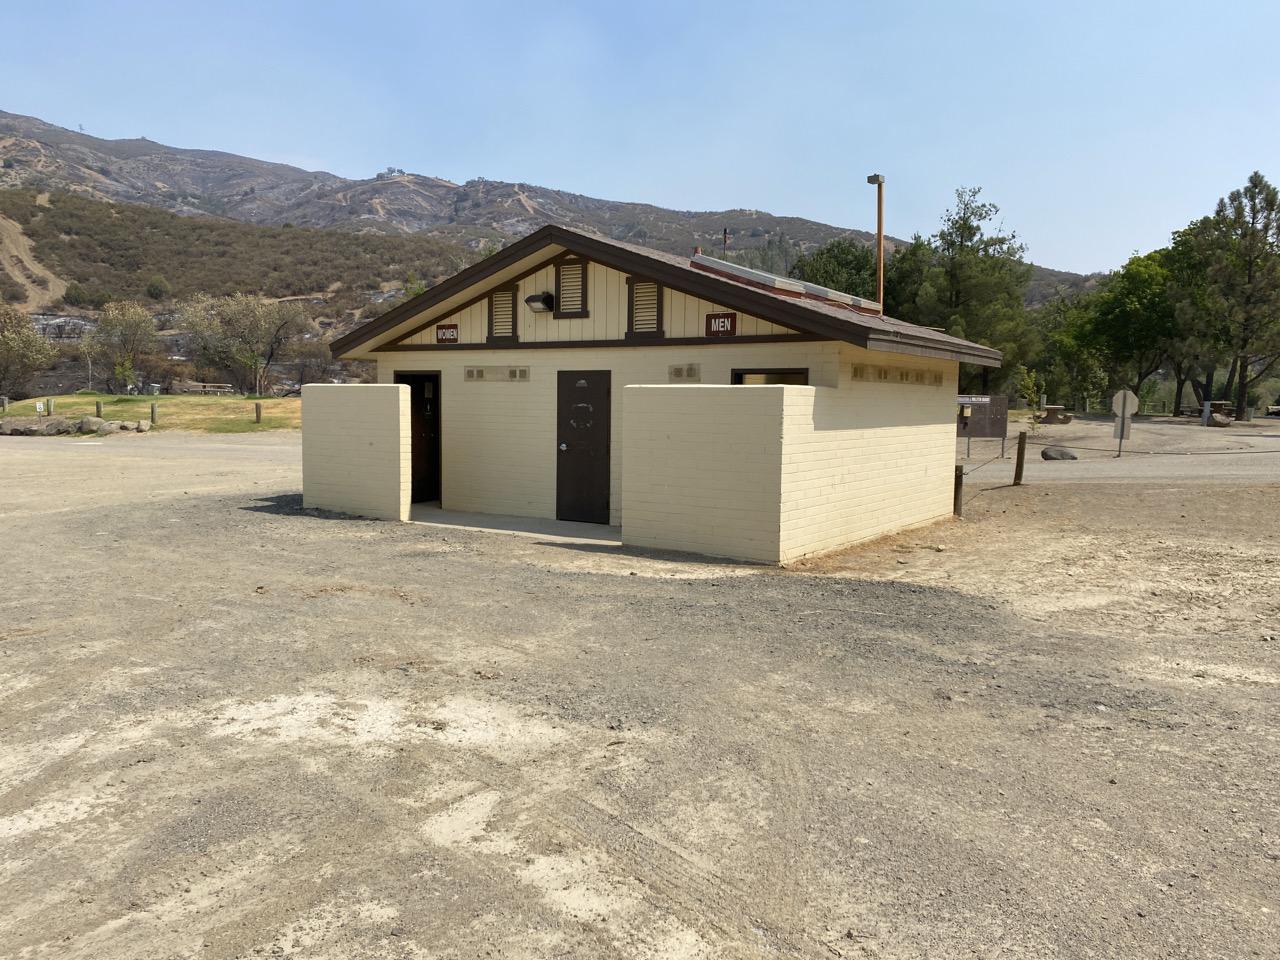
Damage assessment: no_damage